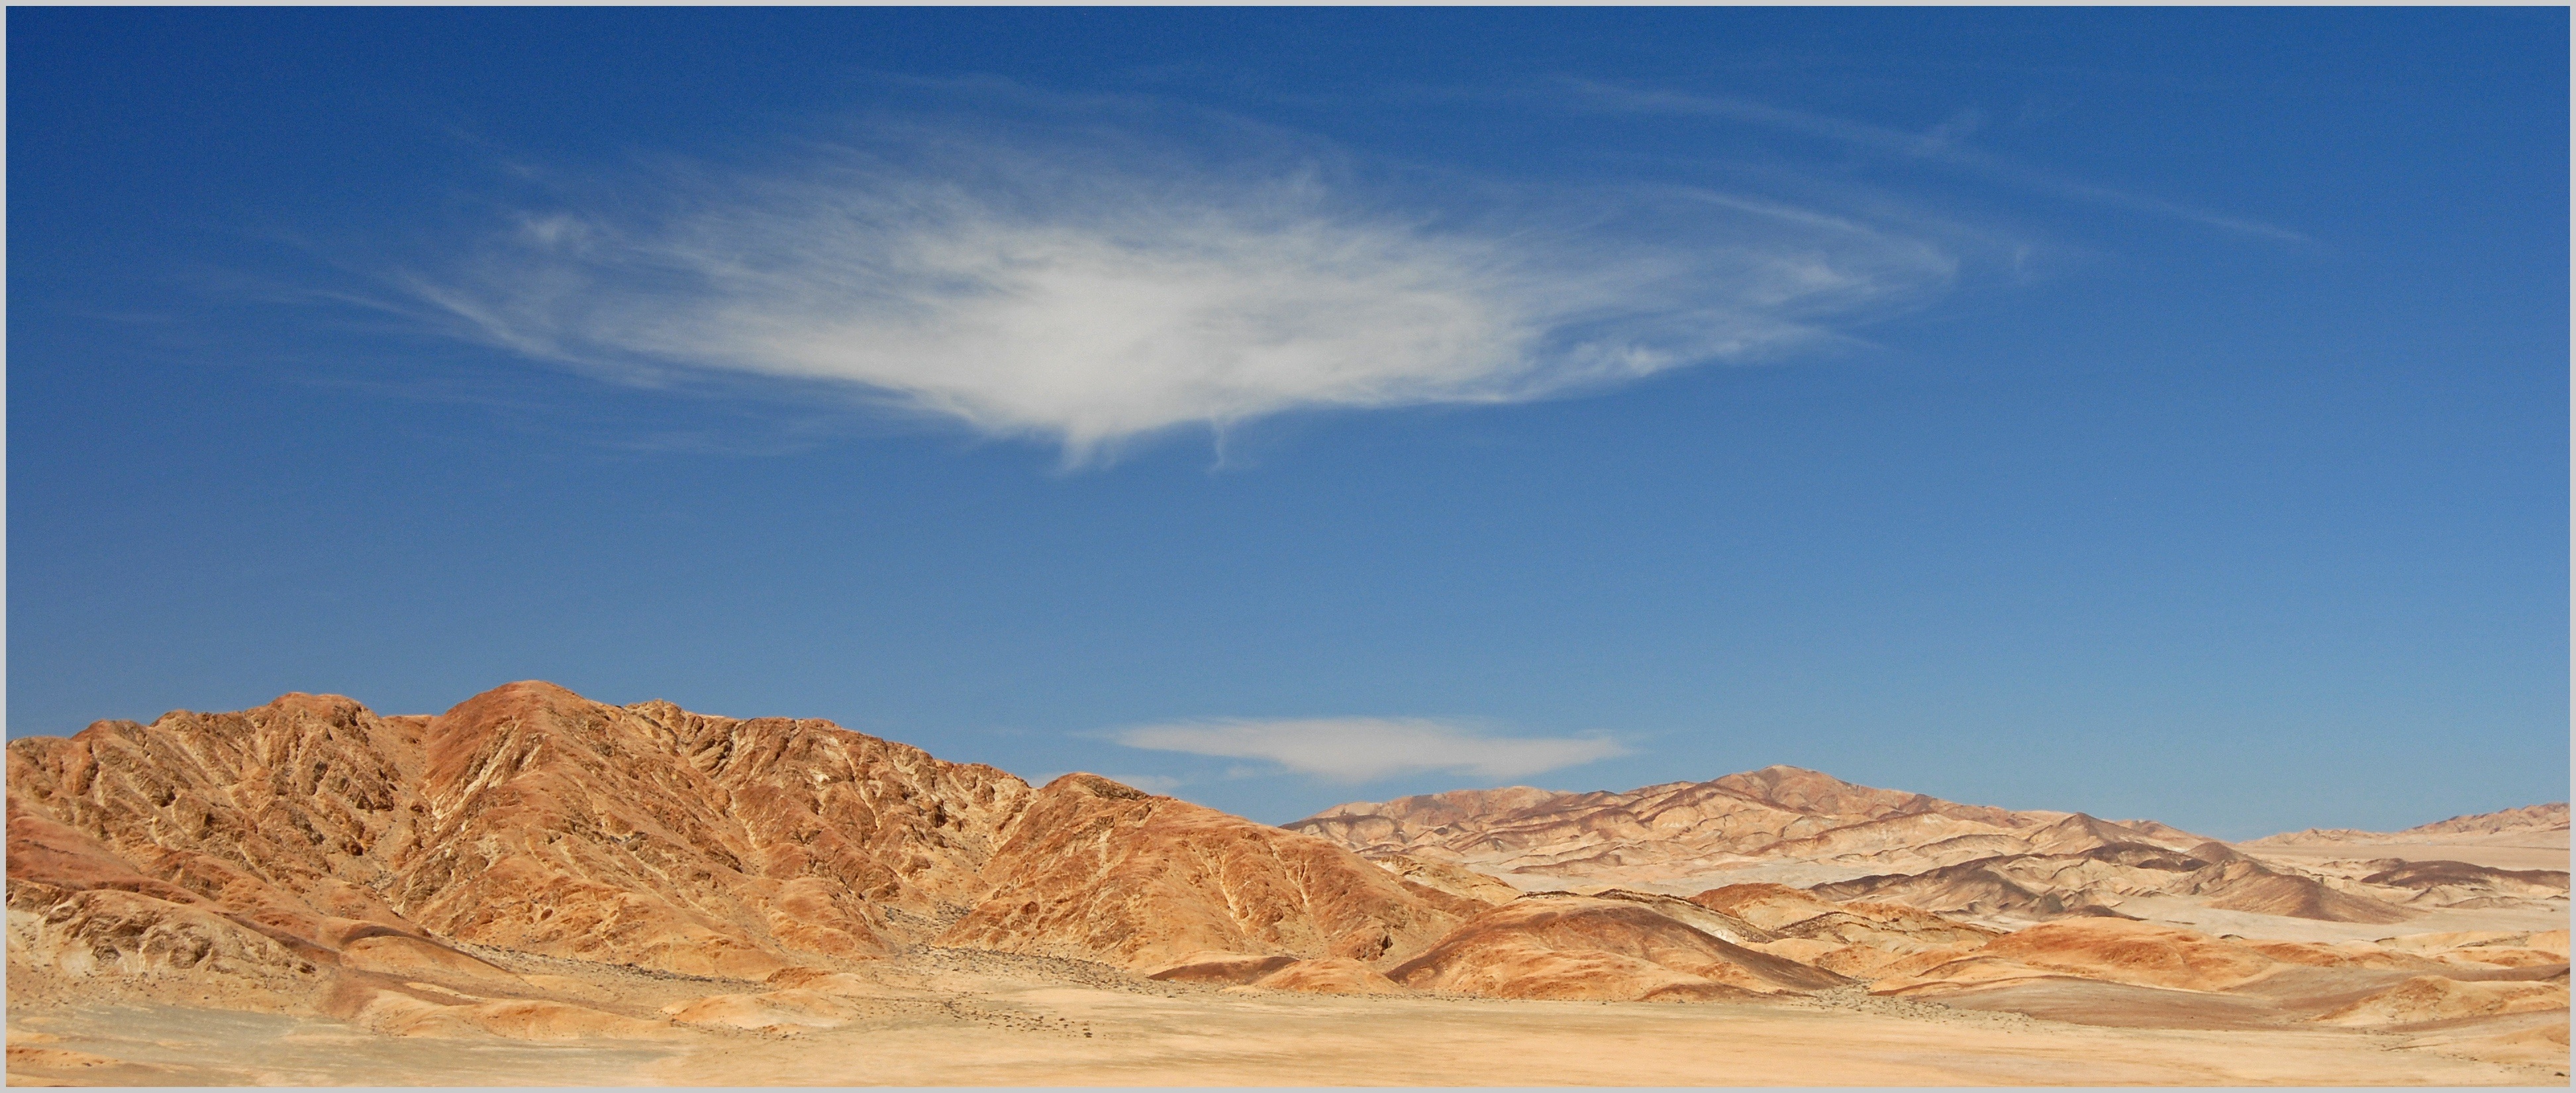
landscape, mountain, cloud, sky, desert, valley, mountain range, panorama, plain, chile, mountains, badlands, plateau, ecosystem, wadi, steppe, landform, natural environment, geographical feature, aeolian landform, mountainous landforms